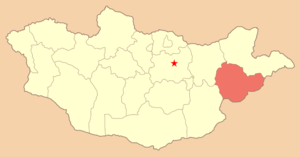
Sükhbaatar (provins)
Sükhbaatar er en provins i det østlige Mongoliet. Den har totalt 56 166 indbyggere og et areal på 82 300 km². Provinshovedstaden hedder Baruun-Urt. Provinsen er navngivet efter Damdiny Sükhbaatar.